Berthild of Chelles

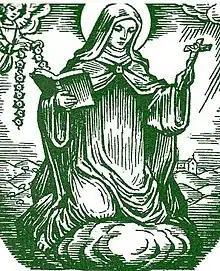

Saint Berthild, also known as Bertille or Bertilla (died 692), was abbess of Chelles Abbey in France.